WFXG

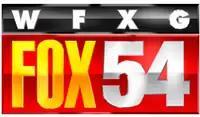
WFXG's logo until 2016

In July 1983, nine applications for a new TV station on channel 54 were received by the Federal Communications Commission (FCC). Augusta 54, LP was given approval in October 1989. The construction permit was sold to John Pezold (then owner of Columbus-based WXTX) in 1990. The station eventually signed-on in May 1991, and immediately picked up an affiliation with Fox.